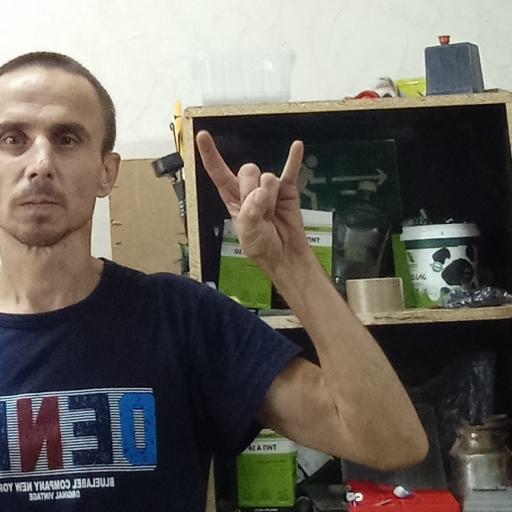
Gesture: rock